India Summer

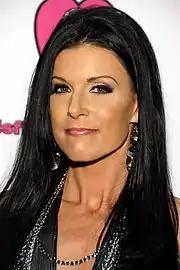
Summer attending the AVN Expo, Las Vegas, Nevada, U.S., on January 6, 2011

India Summer is an American pornographic actress and nude model and a member of the AVN and XRCO Halls of Fame. Her stage name is based on the phrase Indian summer. She also has mainstream acting credits.